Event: Nepal Earthquake
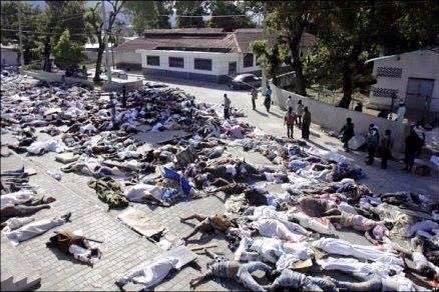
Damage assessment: no_damage